Will Johnson (cornerback)

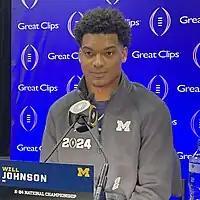
Johnson with the Michigan Wolverines in 2024

William Johnson (born March 29, 2003) is an American professional football cornerback for the Arizona Cardinals of the National Football League (NFL). He was a two-time All-American playing college football for the Michigan Wolverines. In 2023, he won the national championship and earned its defensive MVP award. Johnson was selected by the Cardinals in the second round of the 2025 NFL draft.